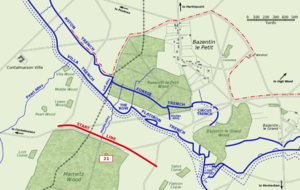
La bataille de la crête de Bazentin est une bataille qui a marqué le début de la seconde phase de la bataille de la Somme. Elle a été lancée par la IVe Armée britannique à l'aube du 14 juillet 1916. Désignée par un officier français comme « une attaque organisée par des amateurs pour des amateurs », c'est un grand succès pour les Britanniques, au contraire du désastre du premier jour de la bataille de la Somme. Cependant, au même titre que lors de cette première journée de bataille, les Britanniques ne peuvent exploiter leur avantage et percer les lignes allemandes. Avec le raidissement de la défense allemande ce premier succès débouche sur une période de guerre de positions sanglante.